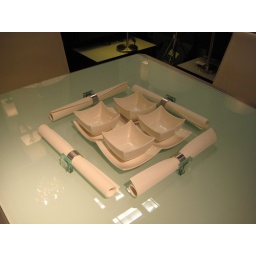
Featuring: - 5 piece Tapas set. - MacFab Placement in white weave. - square glass napkin rings